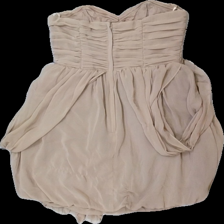
View: back
Type: Dress
Category: Ladies
Brand: H&M
Colors: Beige
Material: 100% polyester
Cut: Tight
Size: 42
Season: All
Damage: dragna trådar
Damage location: middle center
Damage 2: dragna trådar
Damage 2 location: bottom center
Price range: <50
Recommended usage: Export
Description: volang klänning